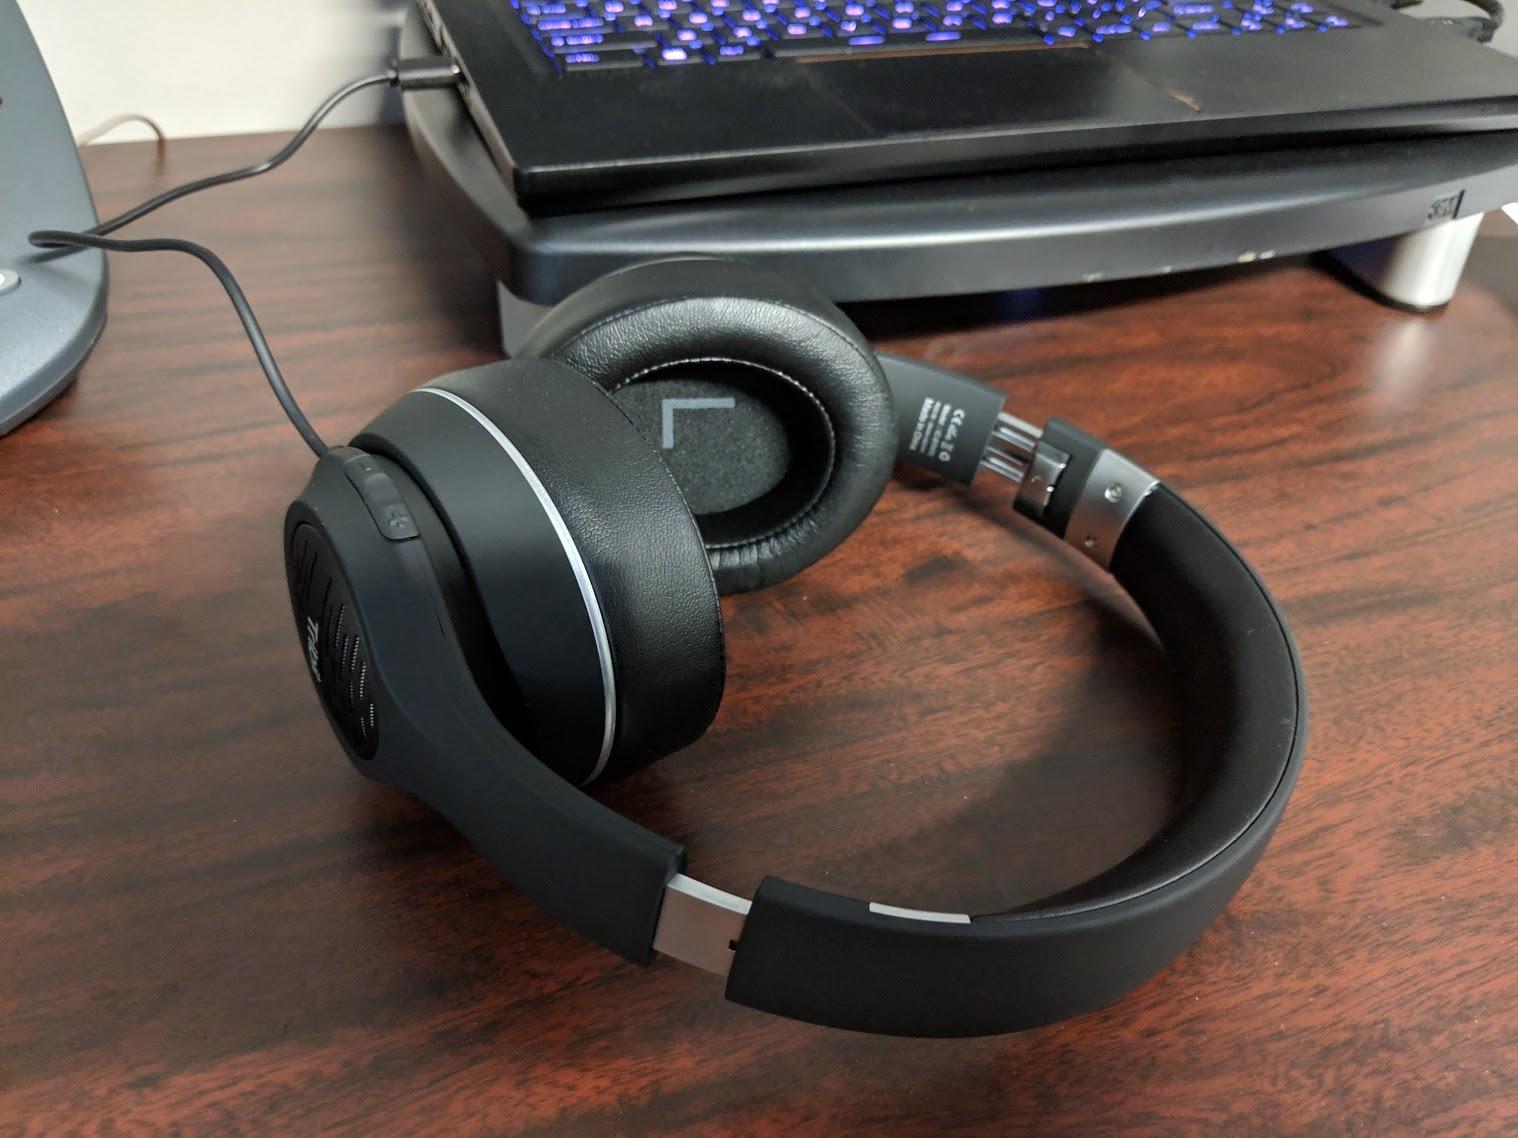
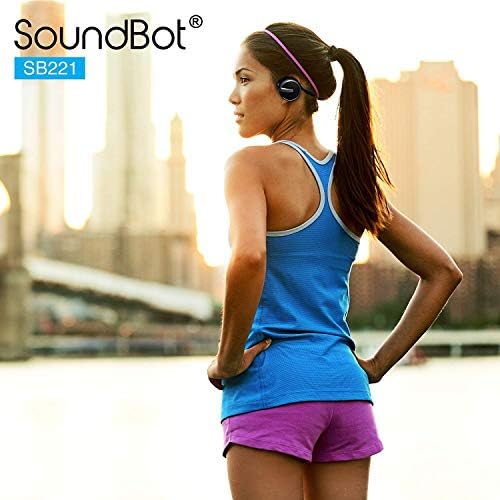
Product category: headphones
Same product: no